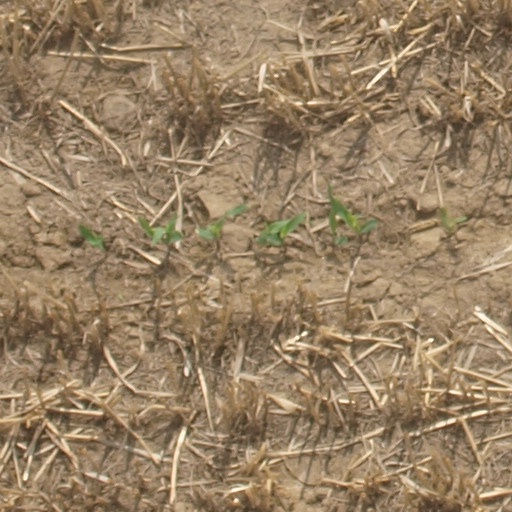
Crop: maize; corn